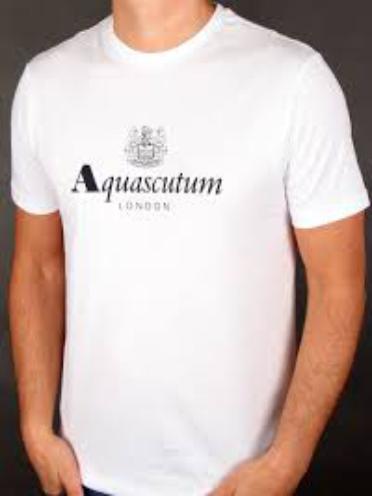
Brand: Aquascutum
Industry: Clothes